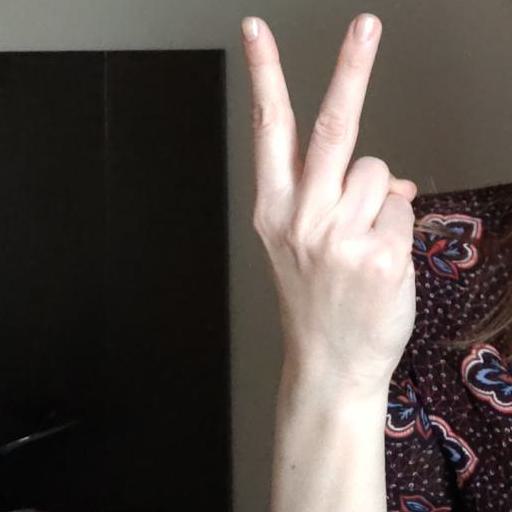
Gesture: peace_inverted